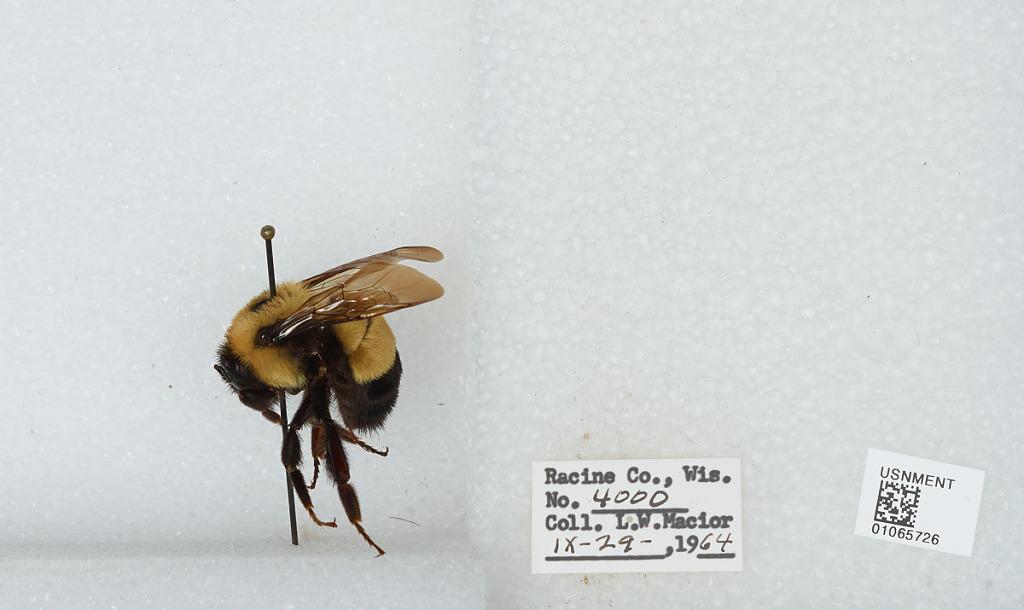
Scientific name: Bombus (Bombus) affinis Cresson
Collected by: L. Macior
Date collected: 1964-9-29
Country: United States
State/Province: Wisconsin
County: Racine
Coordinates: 42.78, -87.76